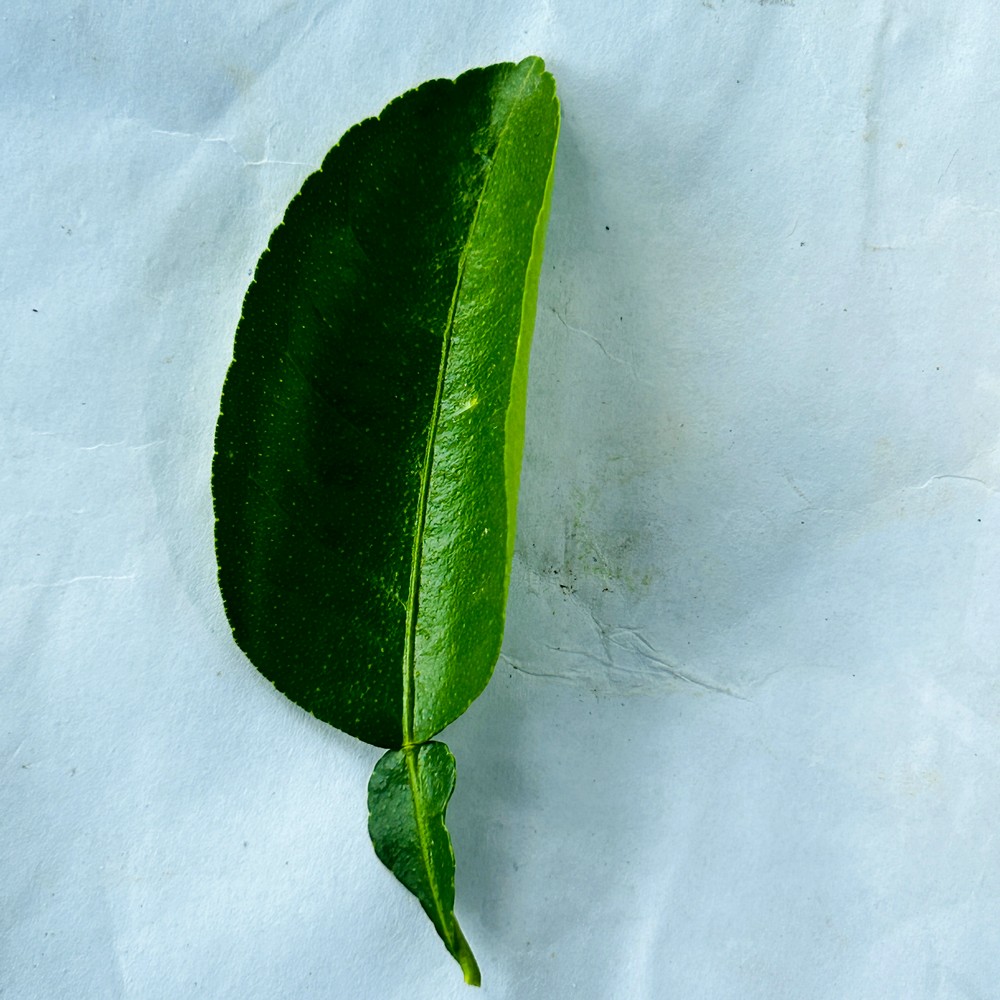
Label: Healthy Leaf